Phoring

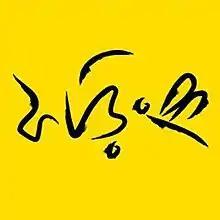
Film Title Art

Phoring is a 2013 Bengali feature drama film directed by Indranil Roychowdhury. It was produced by Chitrabeekshan Audio Visual PVT LTD., and is 126 minutes long. The film won the Prasad Labs post-production completion award for 2012.